Dortmund

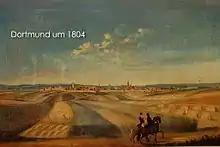
Pre-industrial Dortmund in 1804

With the "Reichsdeputationshauptschluss" resolution in 1803, Dortmund was added to the Principality of Nassau-Orange-Fulda, with as a result that it was no longer a free imperial city. William V, Prince of Orange-Nassau did not want stolen areas and therefore let his son Prince Willem Frederik (the later King William I of the Netherlands) take possession of the city and the principality. This prince held its entry on 30 June 1806, and as such the County of Dortmund then became part of the principality. On 12 July 1806, most of the Nassau principalities were deprived of their sovereign rights by means of the Rhine treaty. In October of the same year, the County of Dortmund was occupied by French troops and was added to the Grand Duchy of Berg on 1 March 1808. It is the capital of the Ruhr department. In 1808 Dortmund becomes capital of French satellite Ruhr (department). At the Congress of Vienna in 1815, the entire Grand Duchy of Berg, including Dortmund, was added to the Kingdom of Prussia. The state mining authority of the Ruhr area was founded in 1815 and moved from Bochum to Dortmund. Within the Prussian Province of Westphalia, Dortmund was a district seat within Regierungsbezirk Arnsberg until 1875, when it became an urban district within the region.